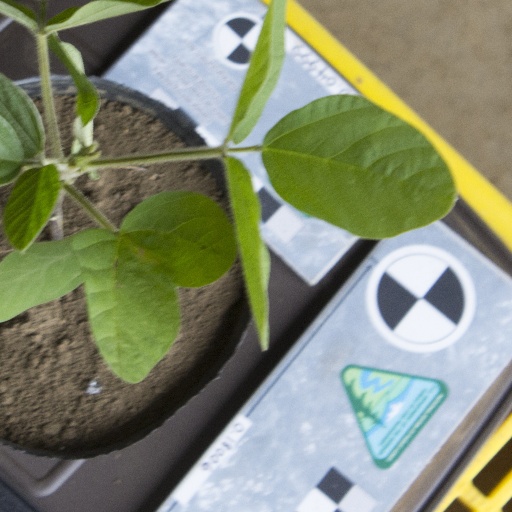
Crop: soybean